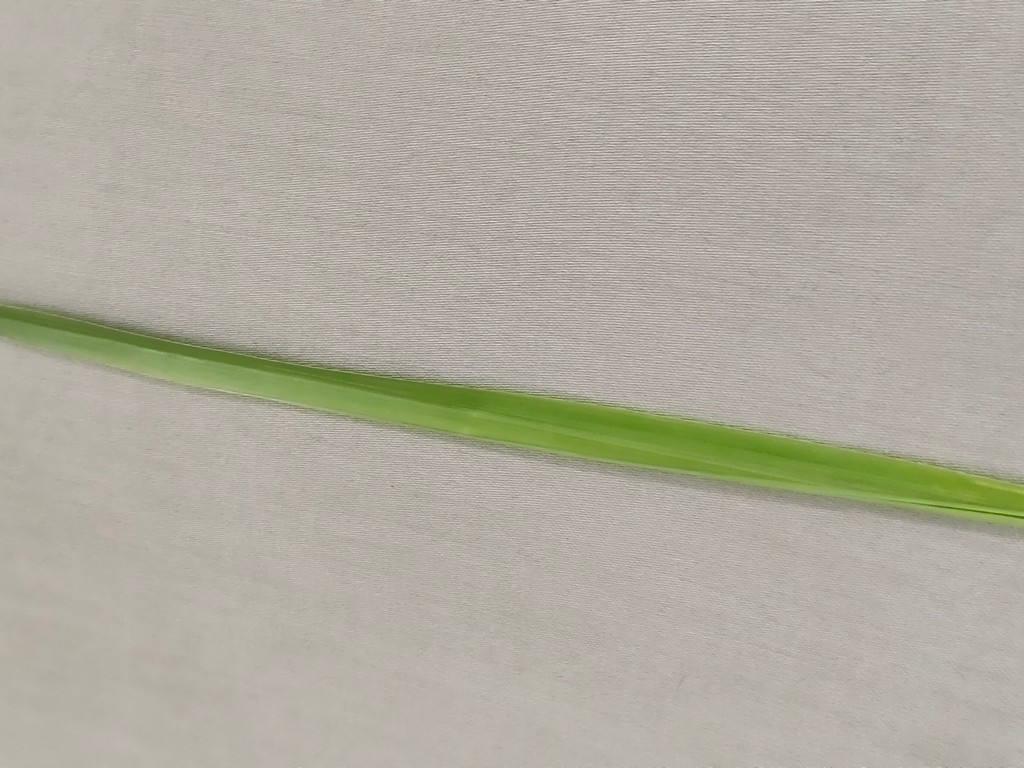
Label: Healthy